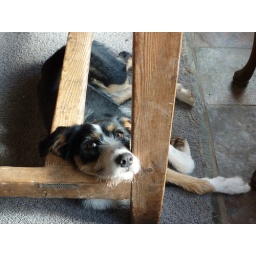
April Dog under the kitchen table